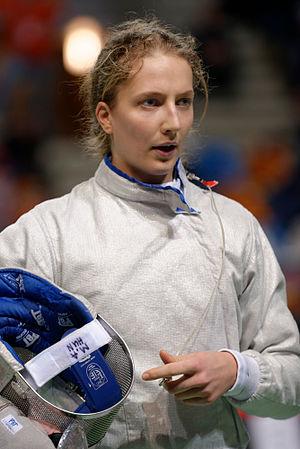
La Hongroise Anna Márton au Trophée BNP-Paribas Grand Prix FIE, première étape de la Coupe du monde de sabre dames, à Orléans.
Anna Márton est une escrimeuse hongroise, pratiquant le sabre.